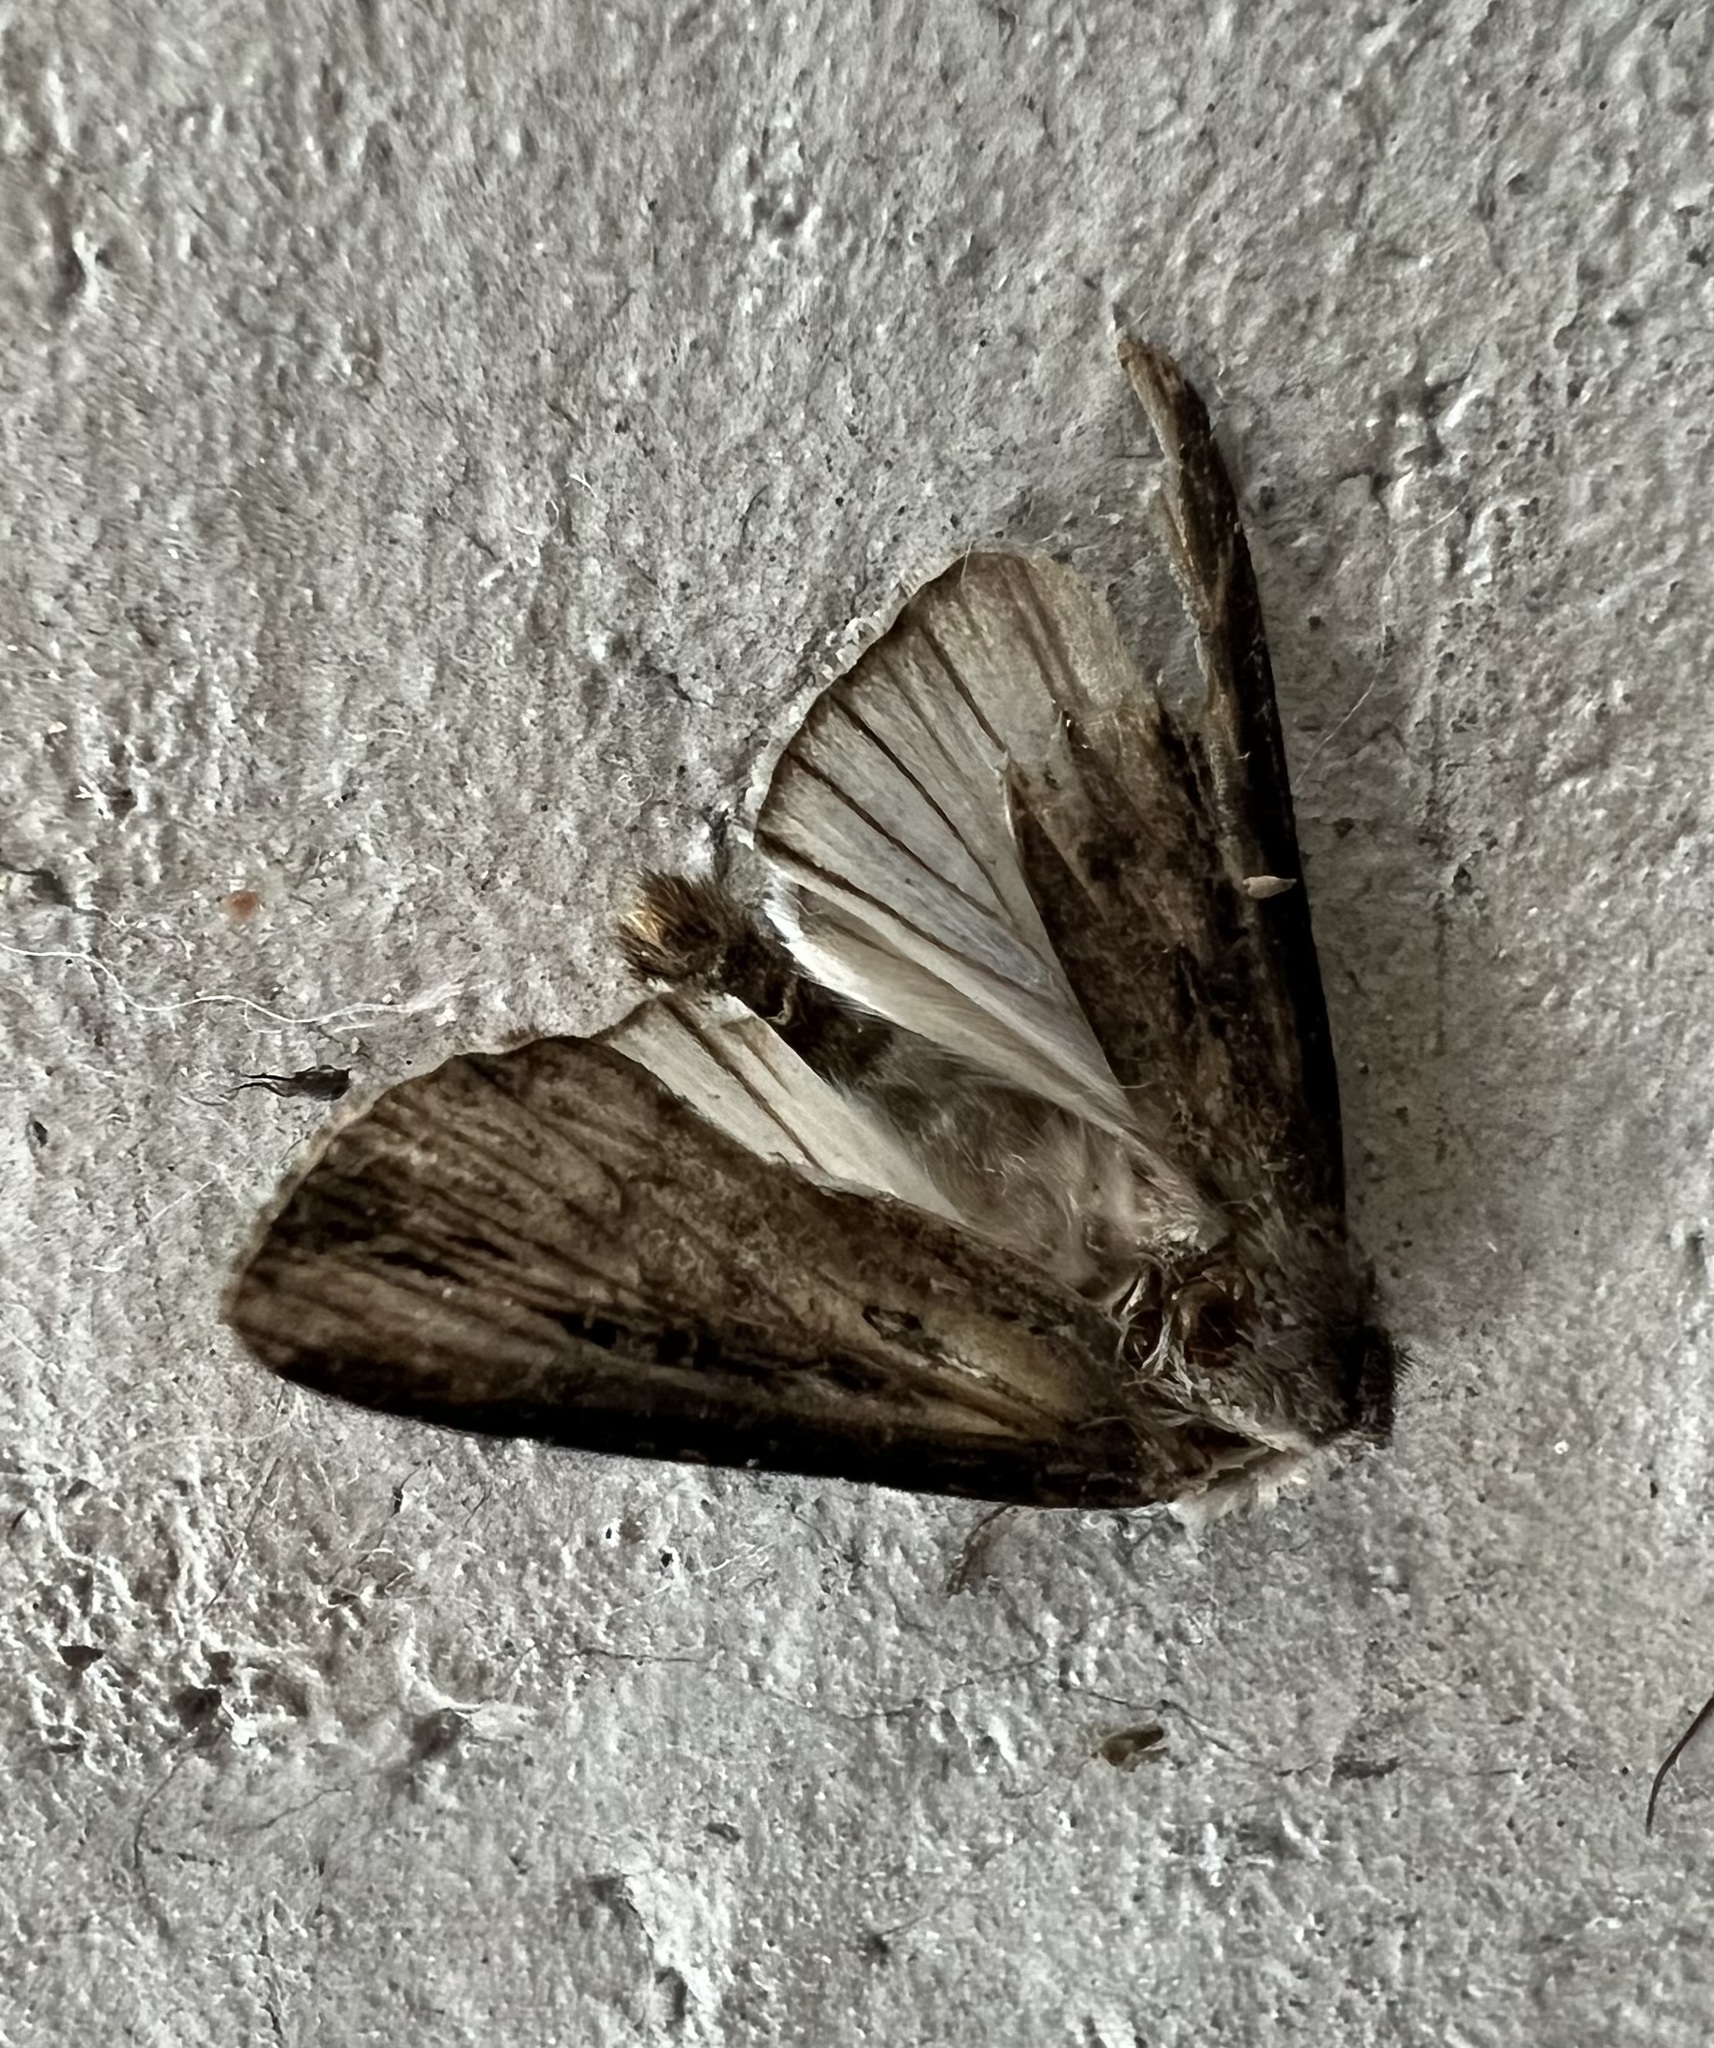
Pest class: cutworms